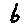
Label: 6